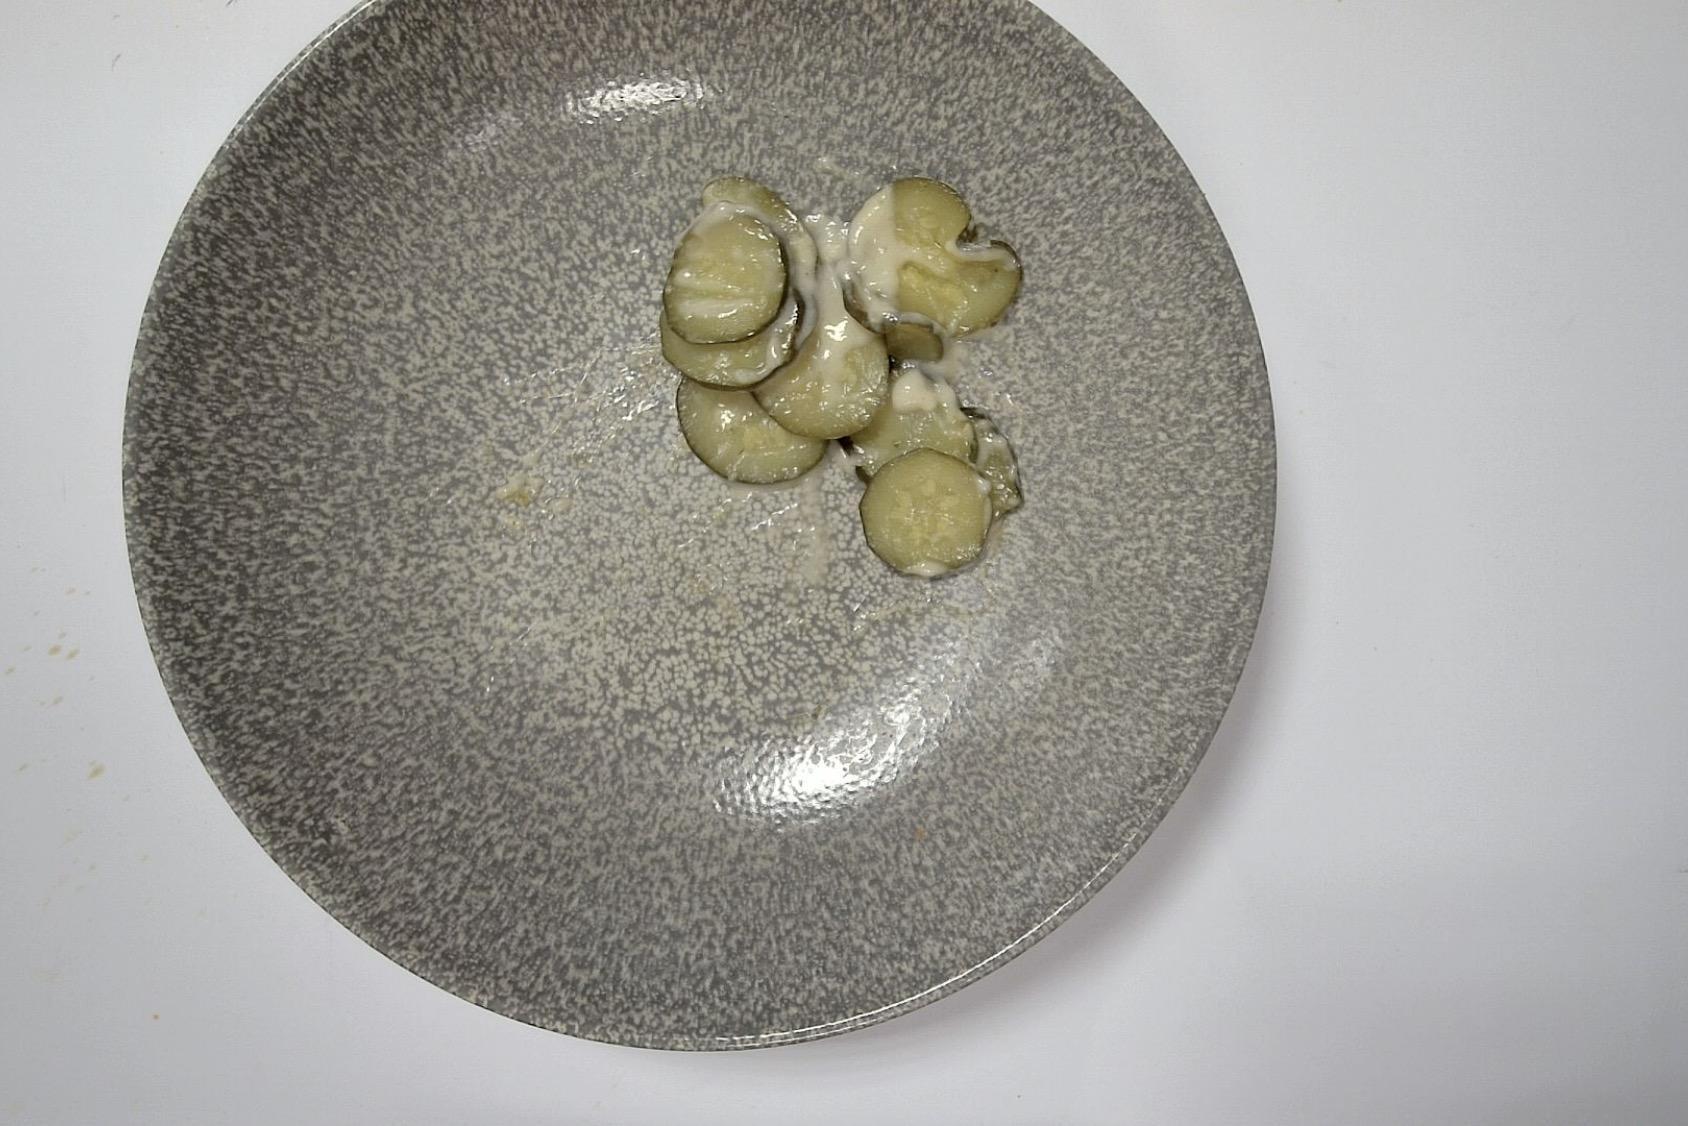
Gericht: Pfanne mit Zucchini Paprika , Seelachs in Helle Sauce mit Eierspätzle
Portionsgröße: Normale Portion
Zutaten: Eierspätzle, Zucchini , Helle Sauce , Seelachs, Paprika
Gewicht vorher: 318 g
Kalorien vorher: 357,42 kcal
Gewicht nachher: 282 g
Kalorien nachher: 316,957 kcal